Kunstmuseum Stuttgart

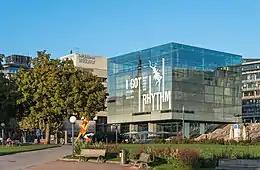
Glass facade of Kunstmuseum Stuttgart

The Kunstmuseum Stuttgart is a contemporary and modern art museum in Stuttgart, Germany, built and opened in 2005.